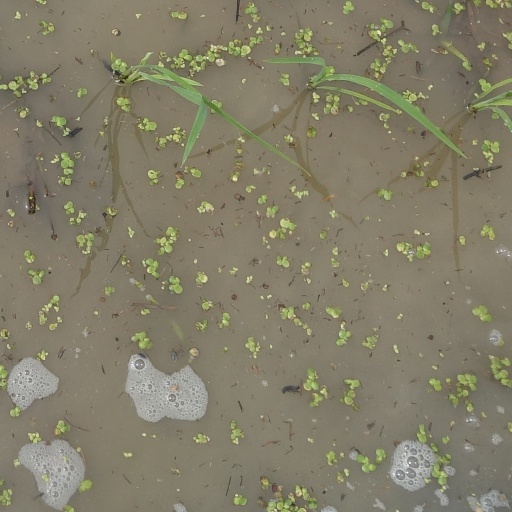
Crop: rice